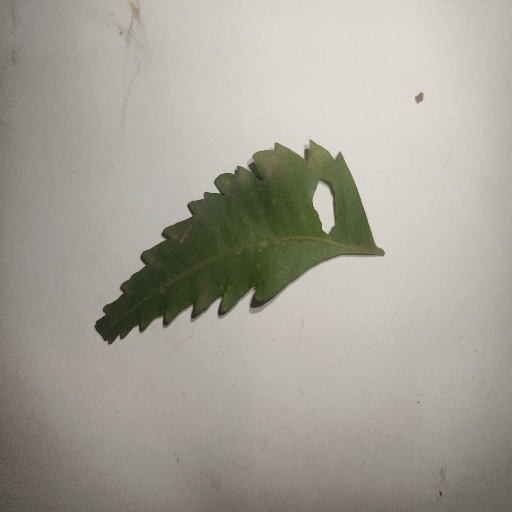
Species: Neem
Leaf condition: Shot Hole Leaf